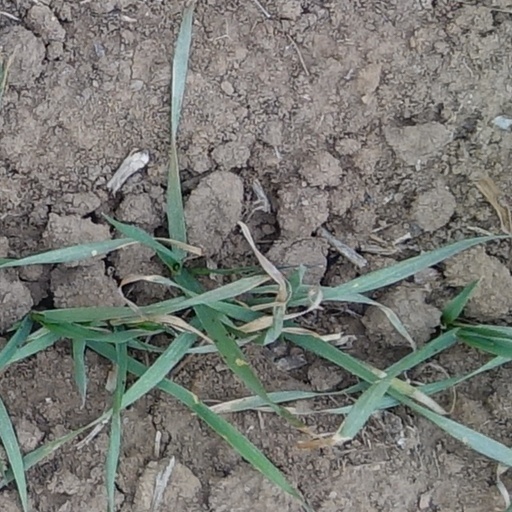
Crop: wheat